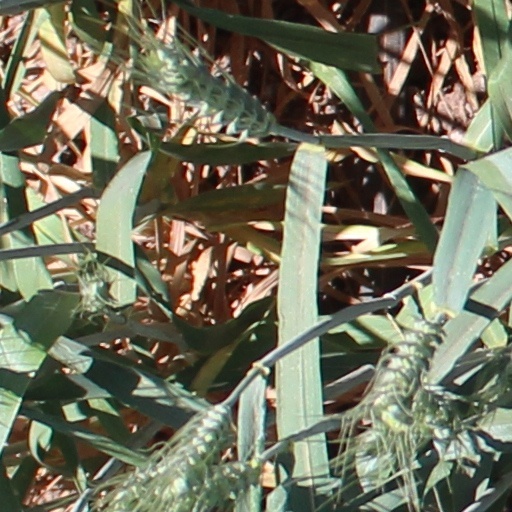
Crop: wheat